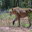
Label: leopard